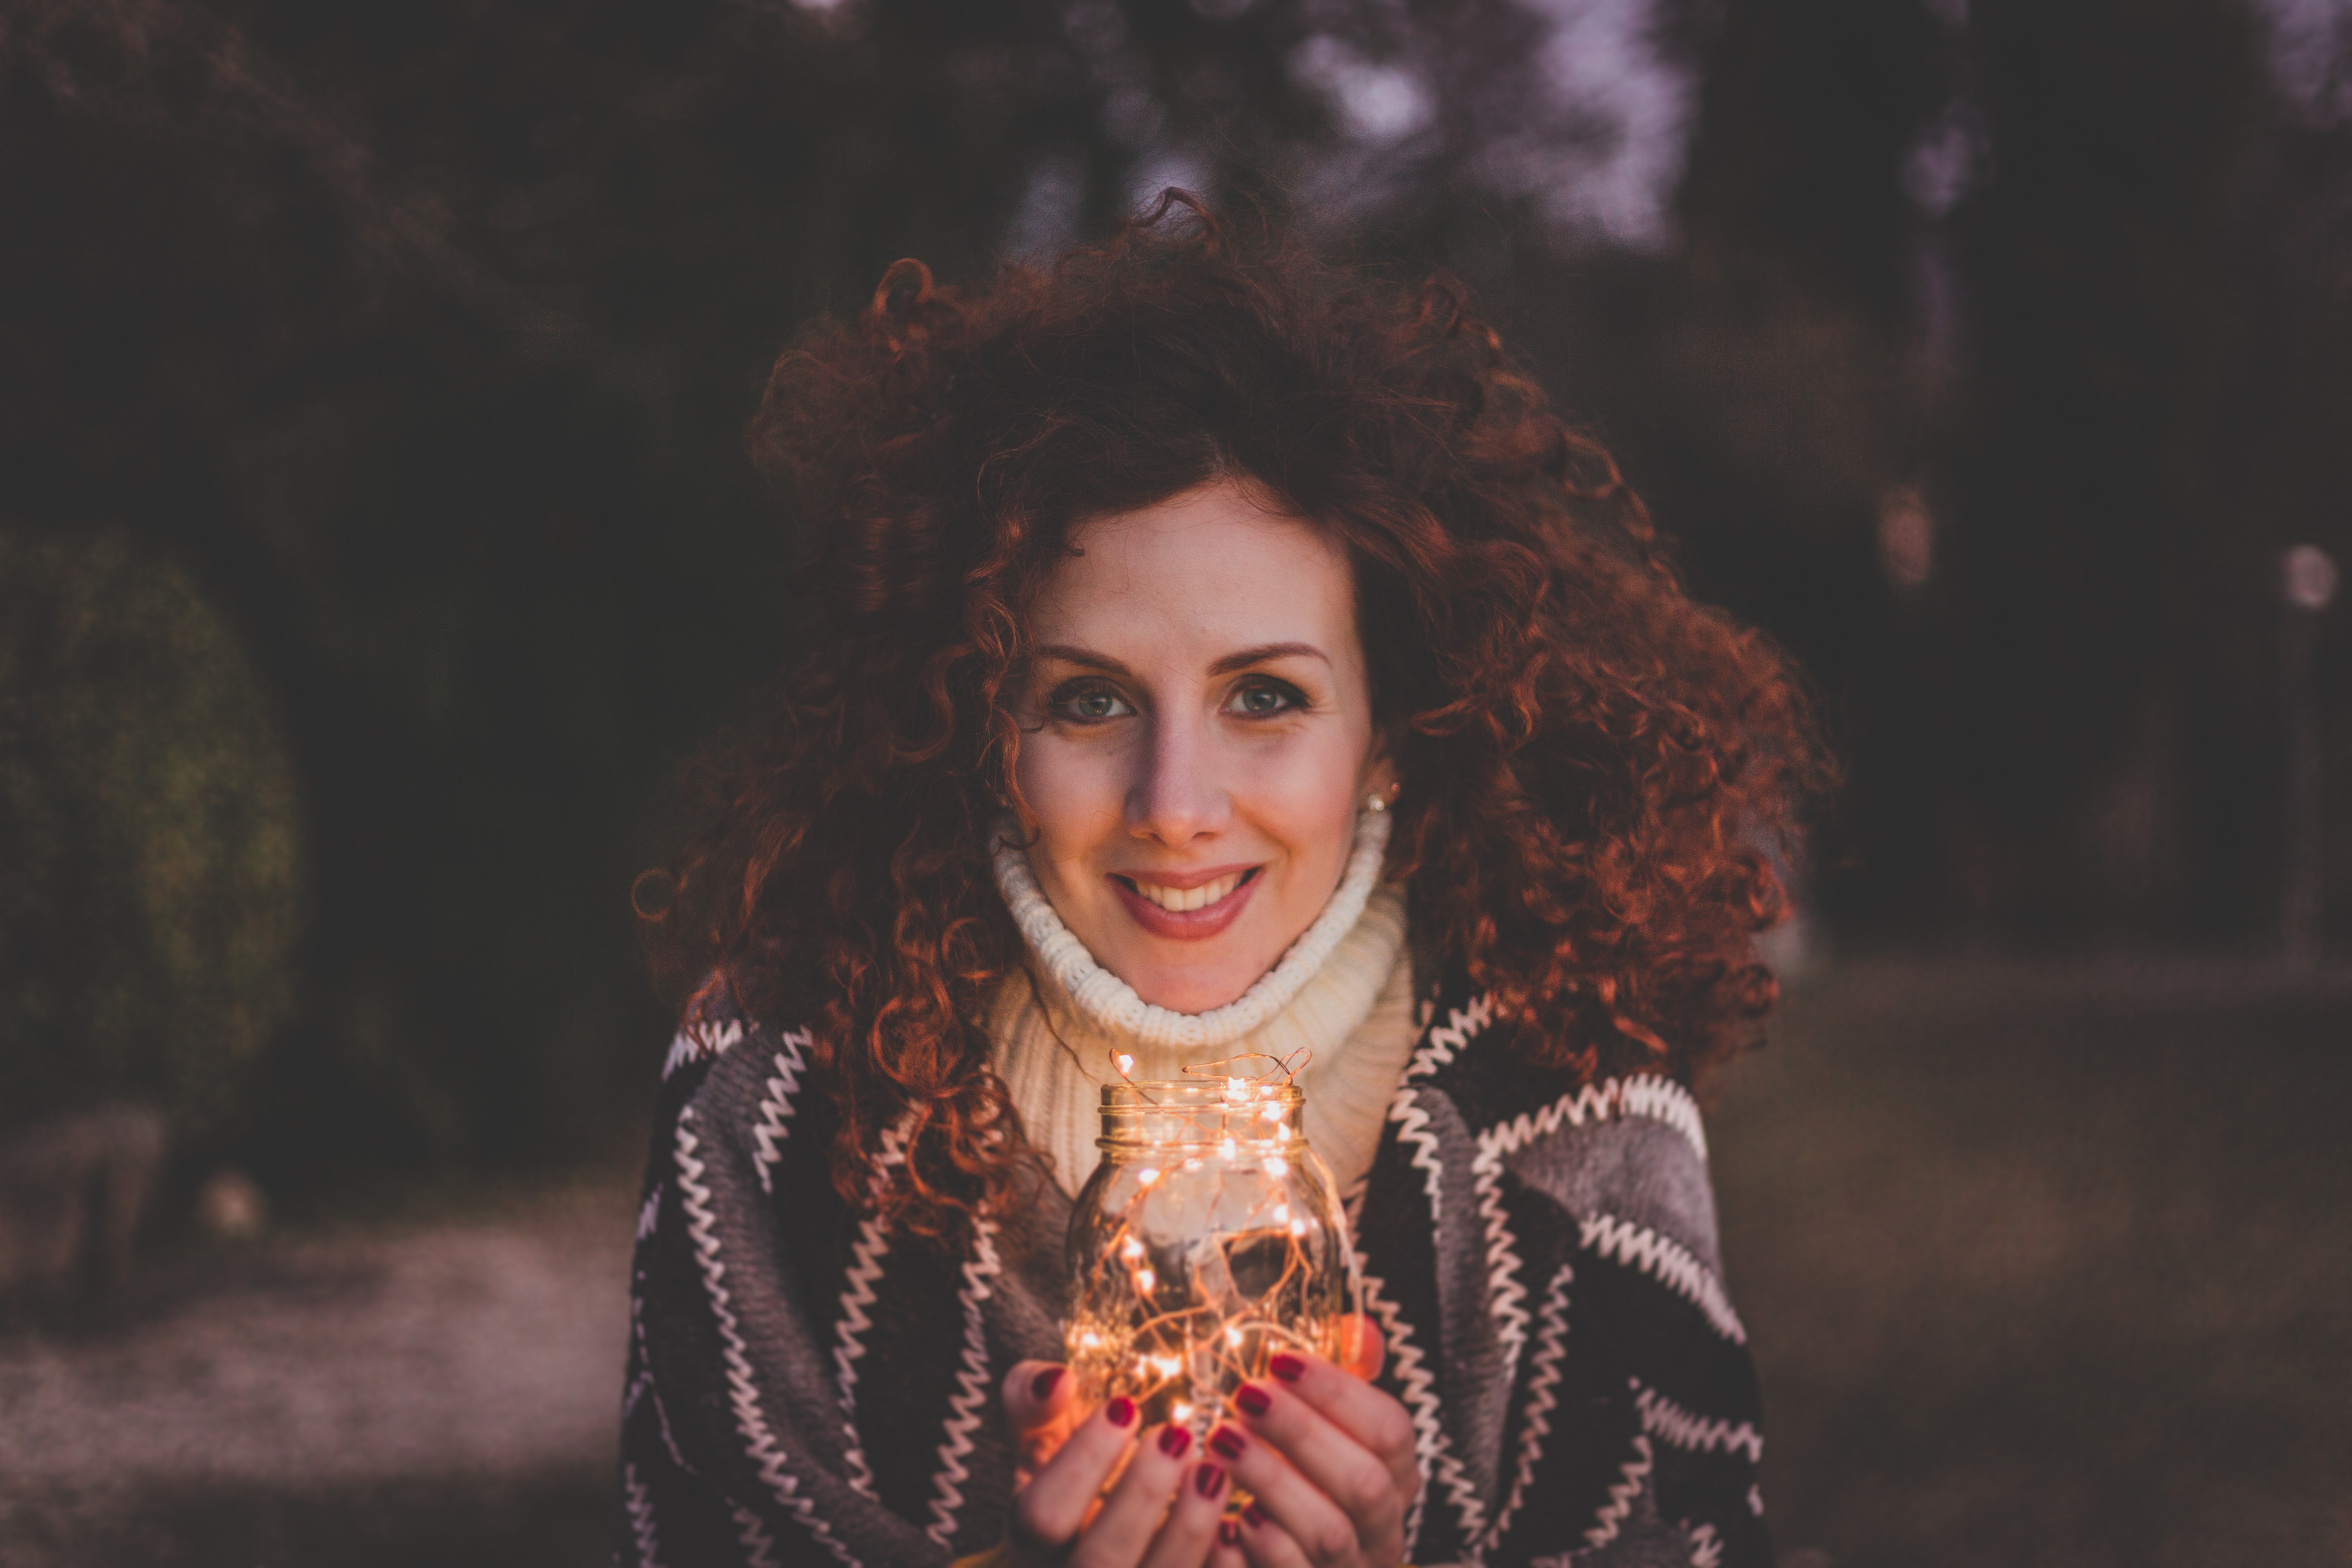
face, hair, head, beauty, light, nose, smile, lip, eye, fashion, fun, human, photography, black hair, cool, portrait, brown hair, long hair, night, dress, flash photography, fashion accessory, portrait photography, jewellery